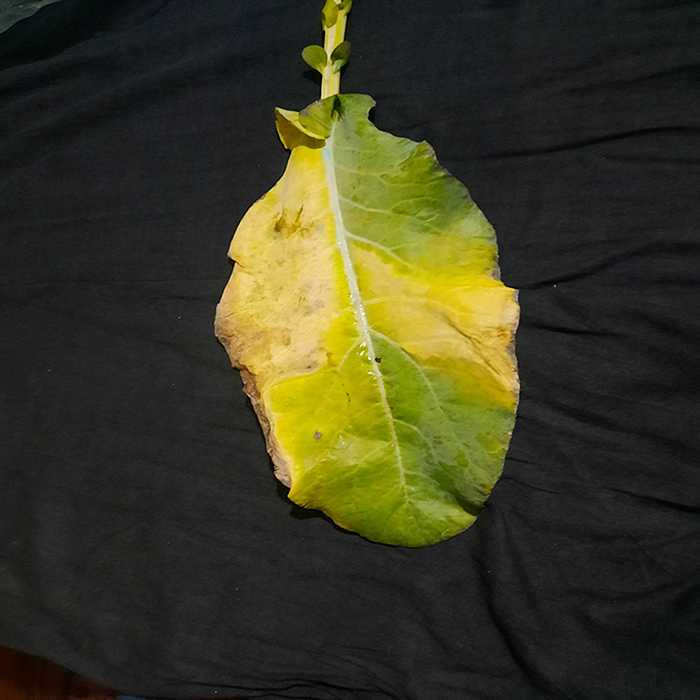
Plant: Cauliflower
Label: Black Rot